Nashville Metros

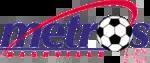
Original logo

The Nashville Metros were founded by Lynn Agee and Devinder Sandhu and began indoor play in the Sunbelt Independent Soccer League in 1990. Due to a lack of facilities, the team played their entire first season on the road, before settling in Smyrna. The Metros continued to play indoors until 1996, but only won six matches in six seasons. During much of the same period, the outdoor team played in the USL's amateur Premier League with significantly better results. Nashville's first winning season came in 1995 with a 12–6 record and their first playoff appearance. The 1996 team witnessed the Metros' Pasi Kinturi score a league-leading 19 goals as he was named that season's league MVP.